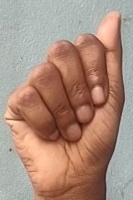
ASL sign: A